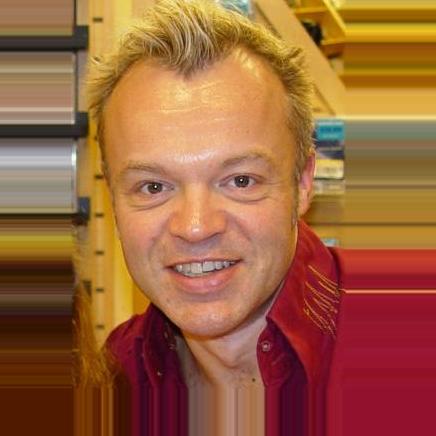
Age: 40